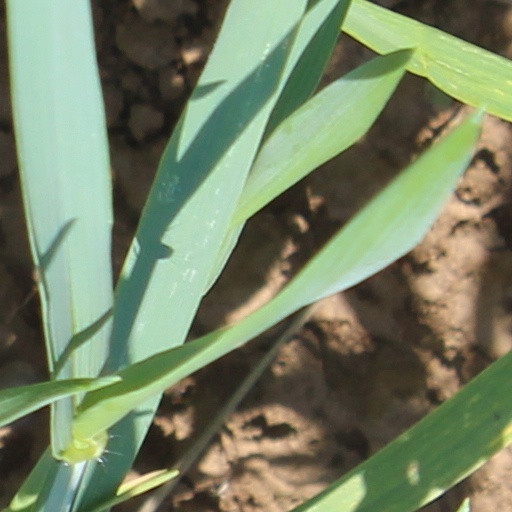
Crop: wheat